Hunter 310

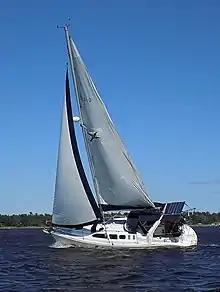
Hunter 310

A review by Darrell Nicholson of "Practical Sailor" described the design as an "innovative family boat typifies Hunter’s design philosophy with its B&R rig, radar arch, circular cockpit and good value, but owners cite numerous niggling problems." On saling performance he wrote, "Sailing performance depends on a variety of elements. When hull form, sail plan, displacement, and foil shapes harmonize, the 310 sings, but that doesn’t always happen .. her sail area is small, just 455 sq. feet, less than any cruiser —save the Catalina 30 short rig—in her class. On the drawing board the 310's sail area may balance her design displacement. On the water a small sail plan usually gets overwhelmed by actual displacement. It's nice to have sailpower in reserve when the inevitable weight of cruising gear gets added to a boat. The 310 has no such margin. This hampers pure performance, but allows pleasing performance—that combination of good speed, sailing ease, and a sense of security that can make a boat fun even if she isn't overly fast. The 310 is a good example of how Hunter tries to keep the sizzle in sailing while tuning down the complexity and factoring out the fear."